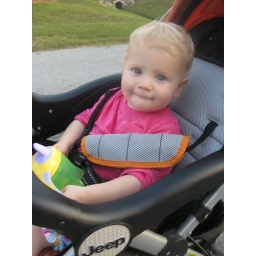
in her cute new shirt from Auntie Carlie!